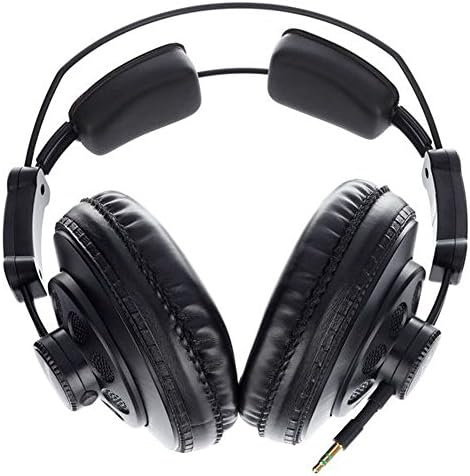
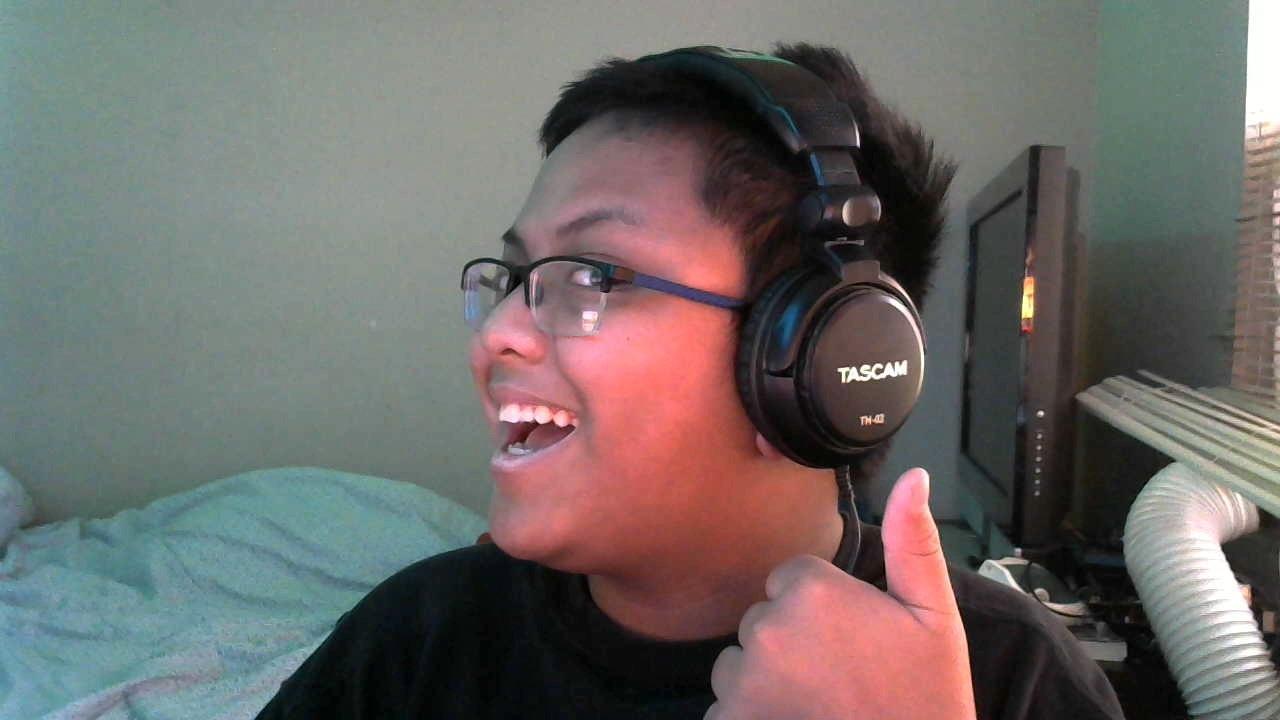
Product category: headphones
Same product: no